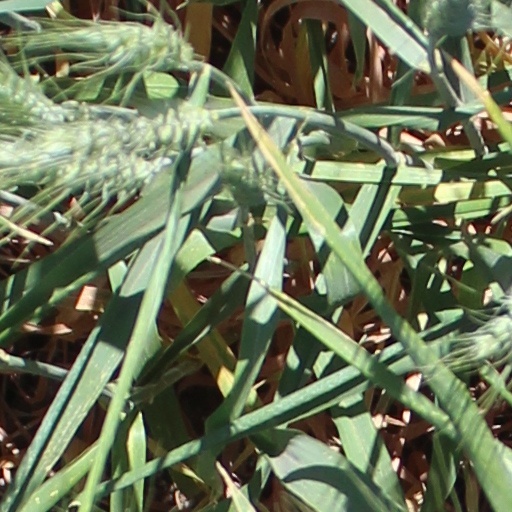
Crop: wheat